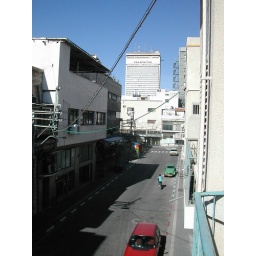
our old home in Tel-Aviv, I'm on the bike